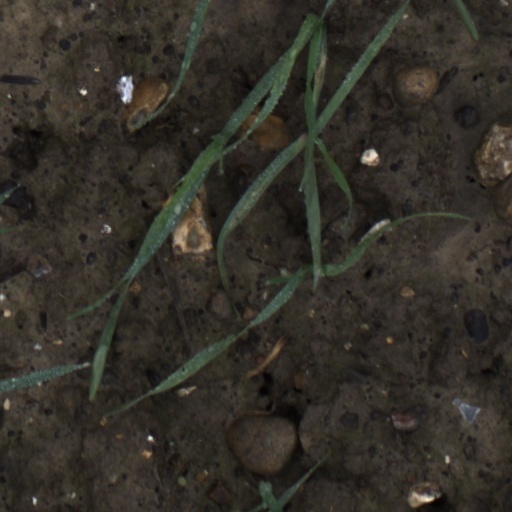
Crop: wheat